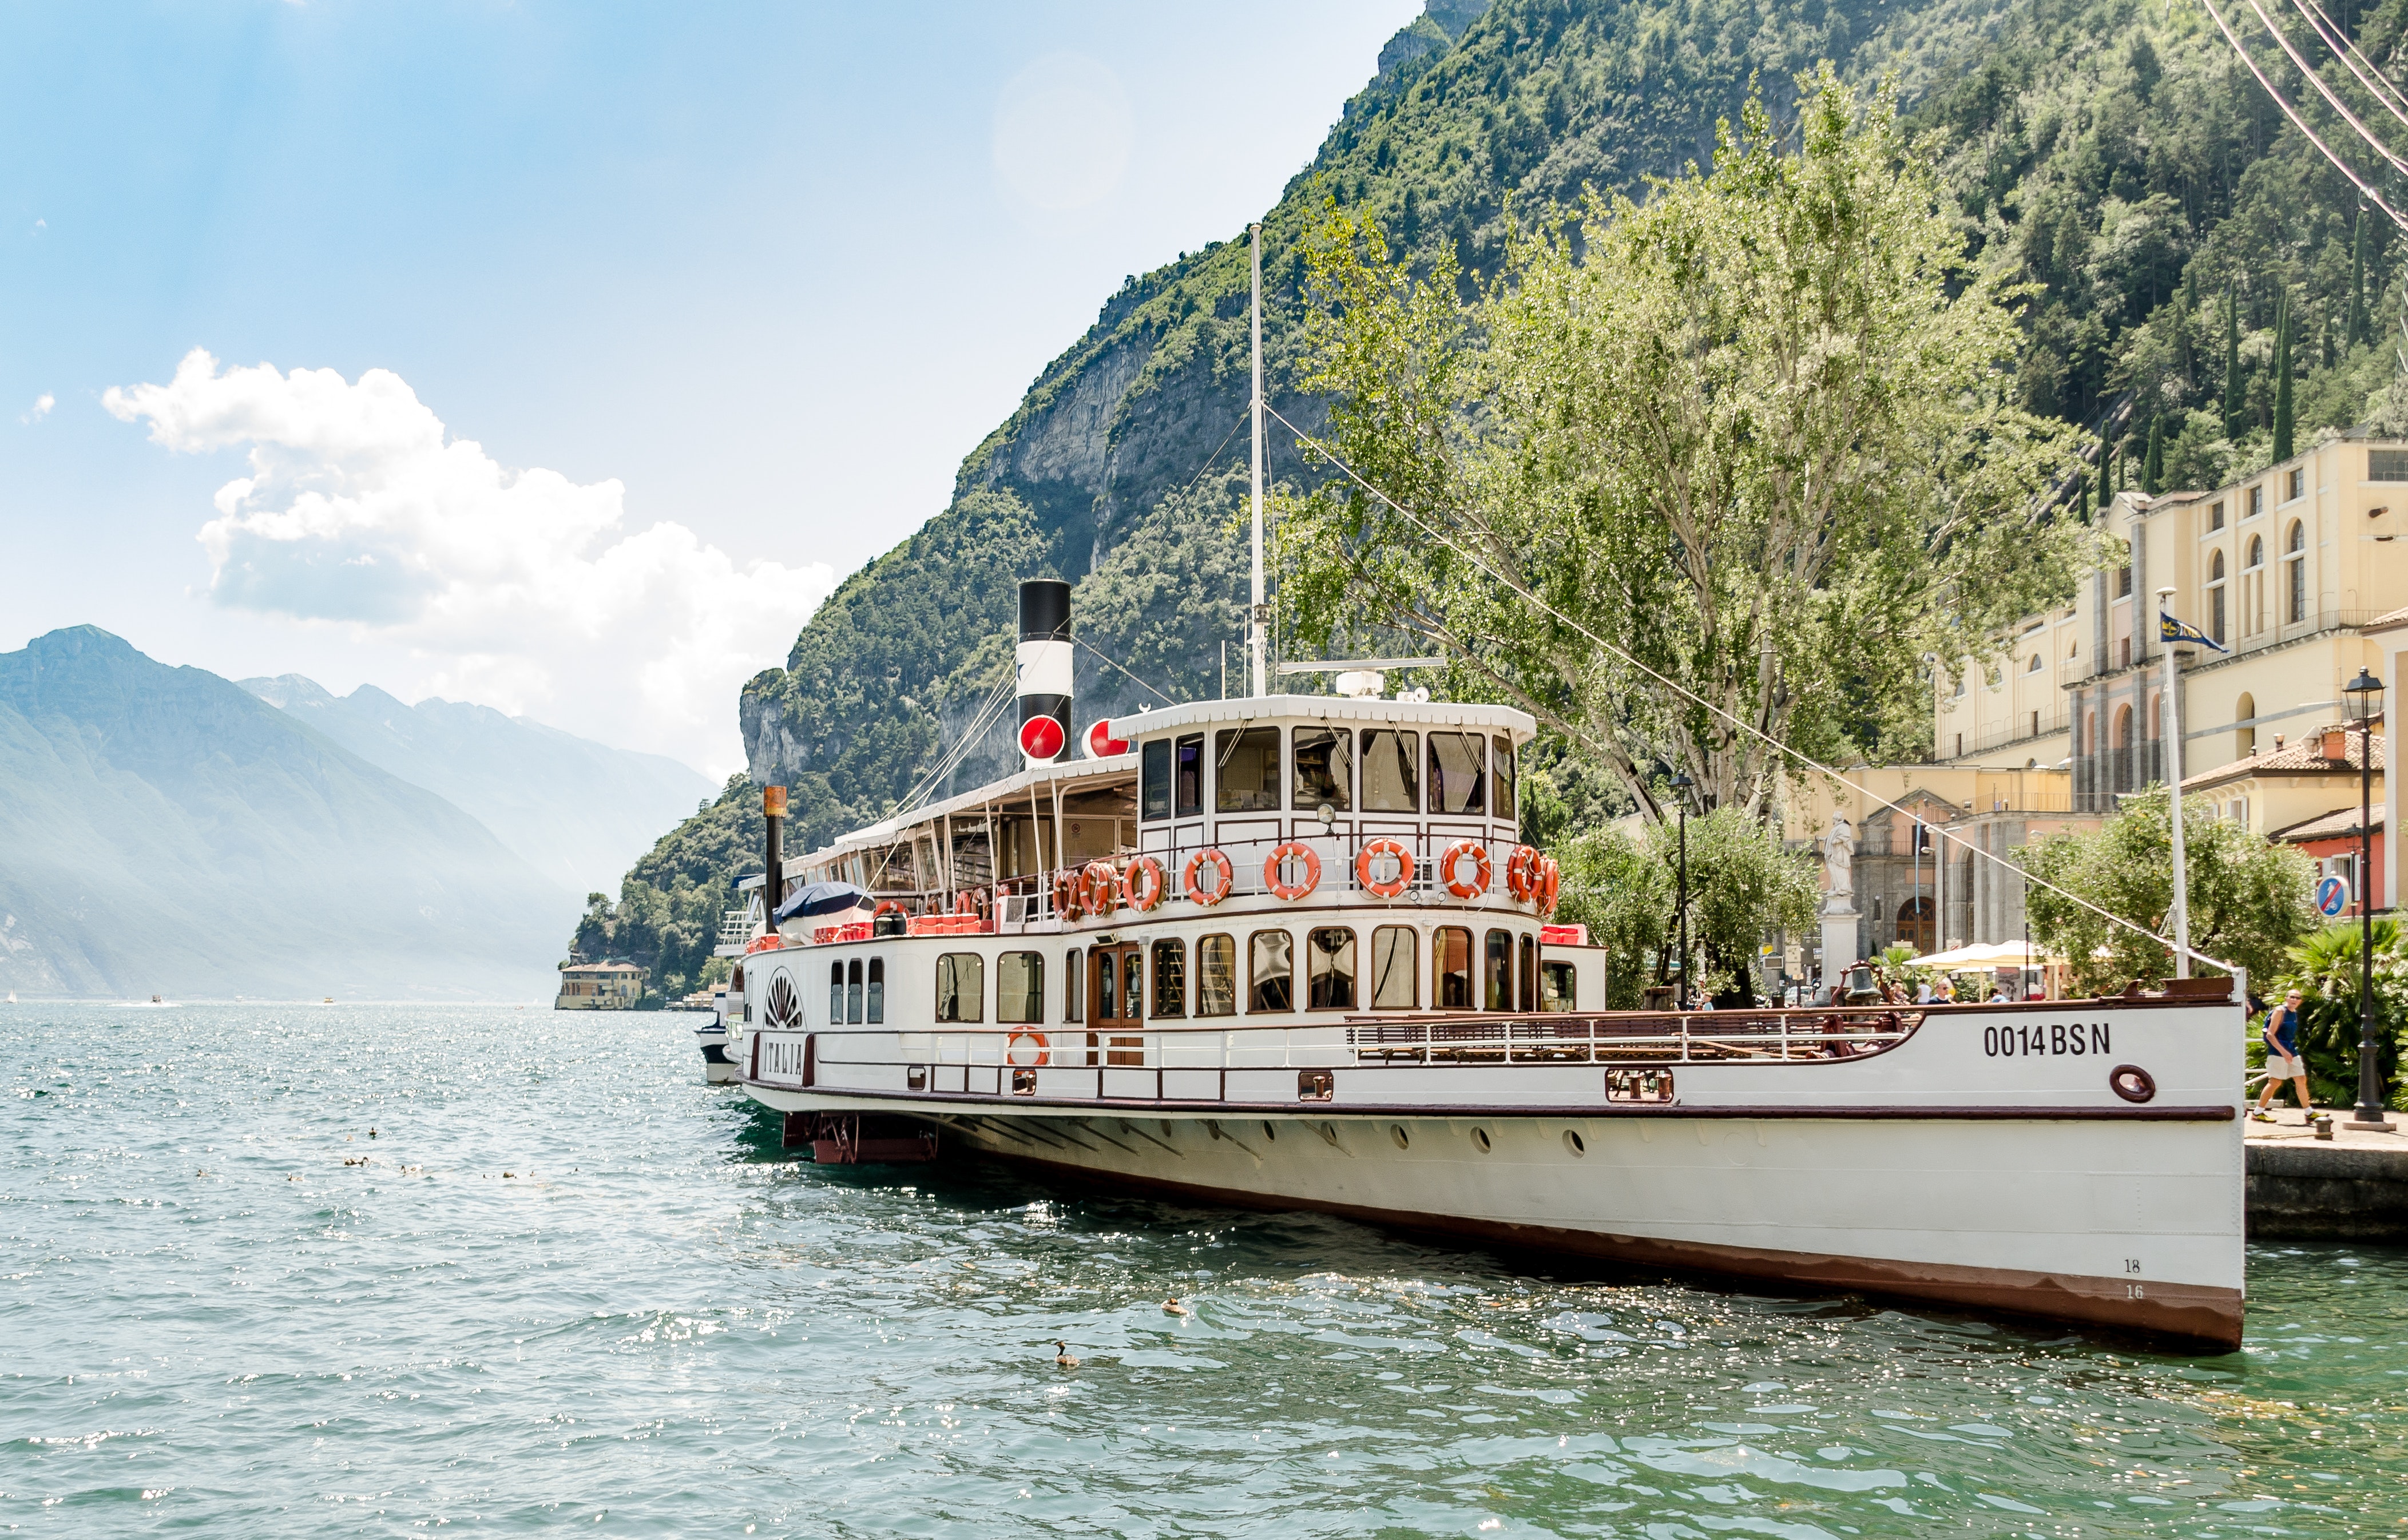
water transportation, vehicle, boat, transport, watercraft, ferry, motor ship, ship, waterway, lake, tourism, lake district, paddle steamer, yacht, boating, passenger ship, river, steamboat, channel, wheel